Nenante Nene

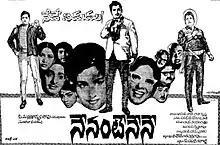
Poster

Nenante Nene is a 1968 Indian Telugu-language film directed by V. Ramachandra Rao and produced by P. N. Babji. A remake of the 1967 Tamil film "Naan", it stars Krishna, Kanchana, Krishnam Raju and Nagabhushanam. The film focuses on a Raja's failed attempt to find his lost son, and three men who claim to be the lost son, seeking rights to the Raja's properties. "Nenante Nene" was released on 6 September 1968 and became commercially successful.